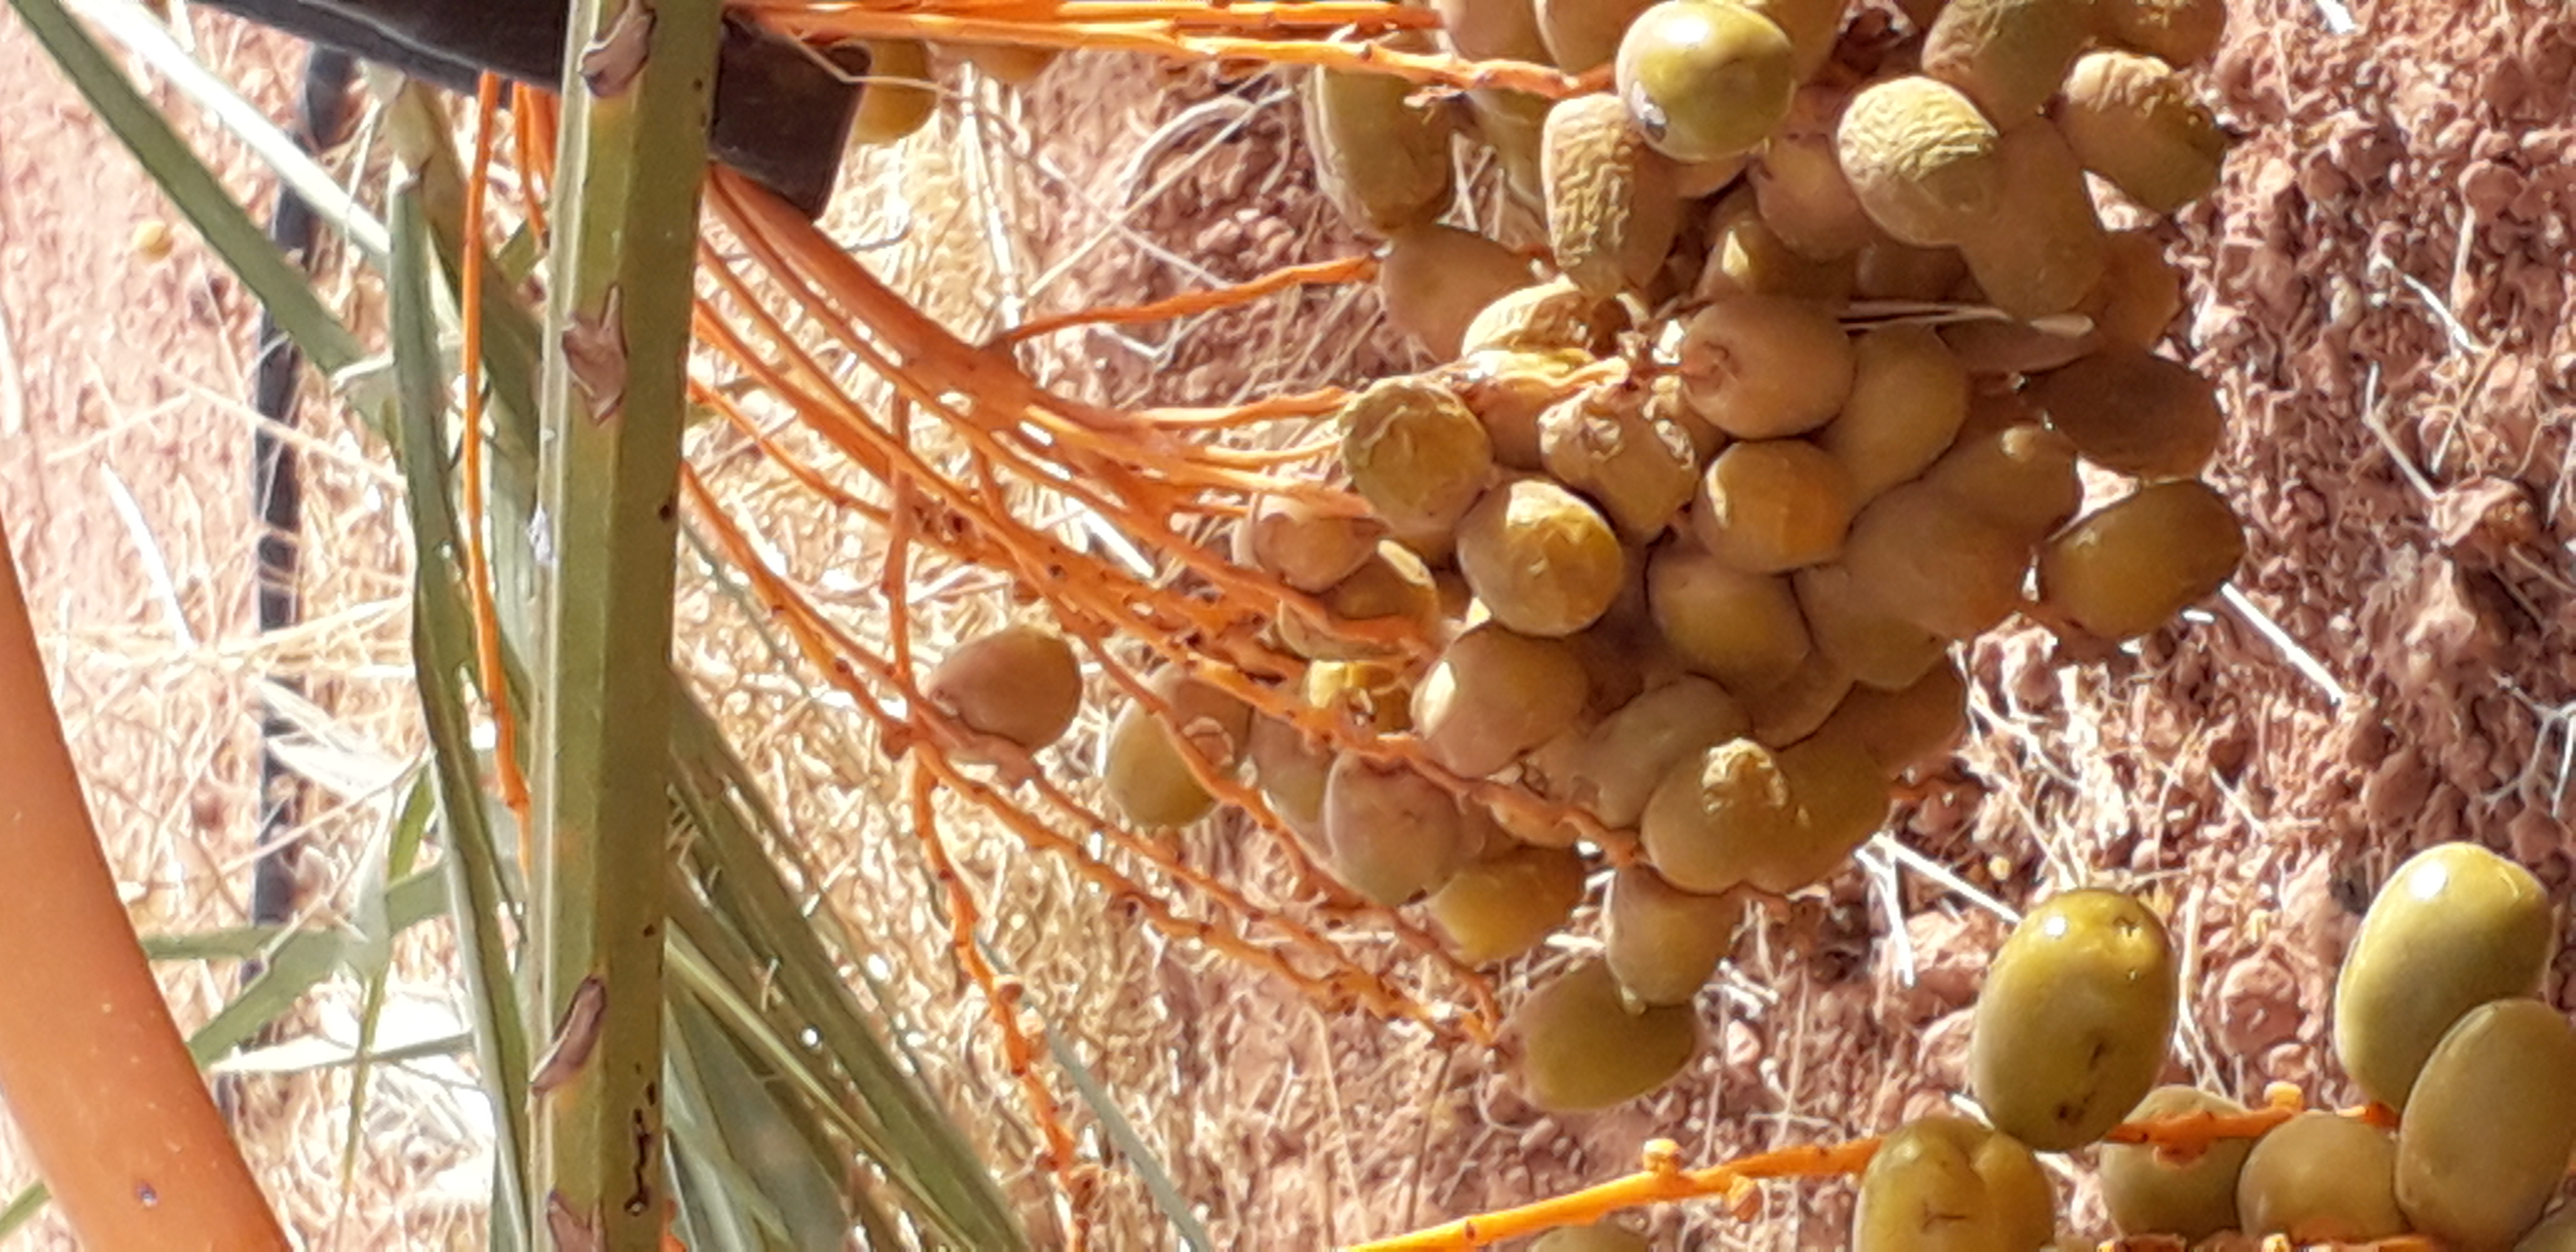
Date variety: Boufagous